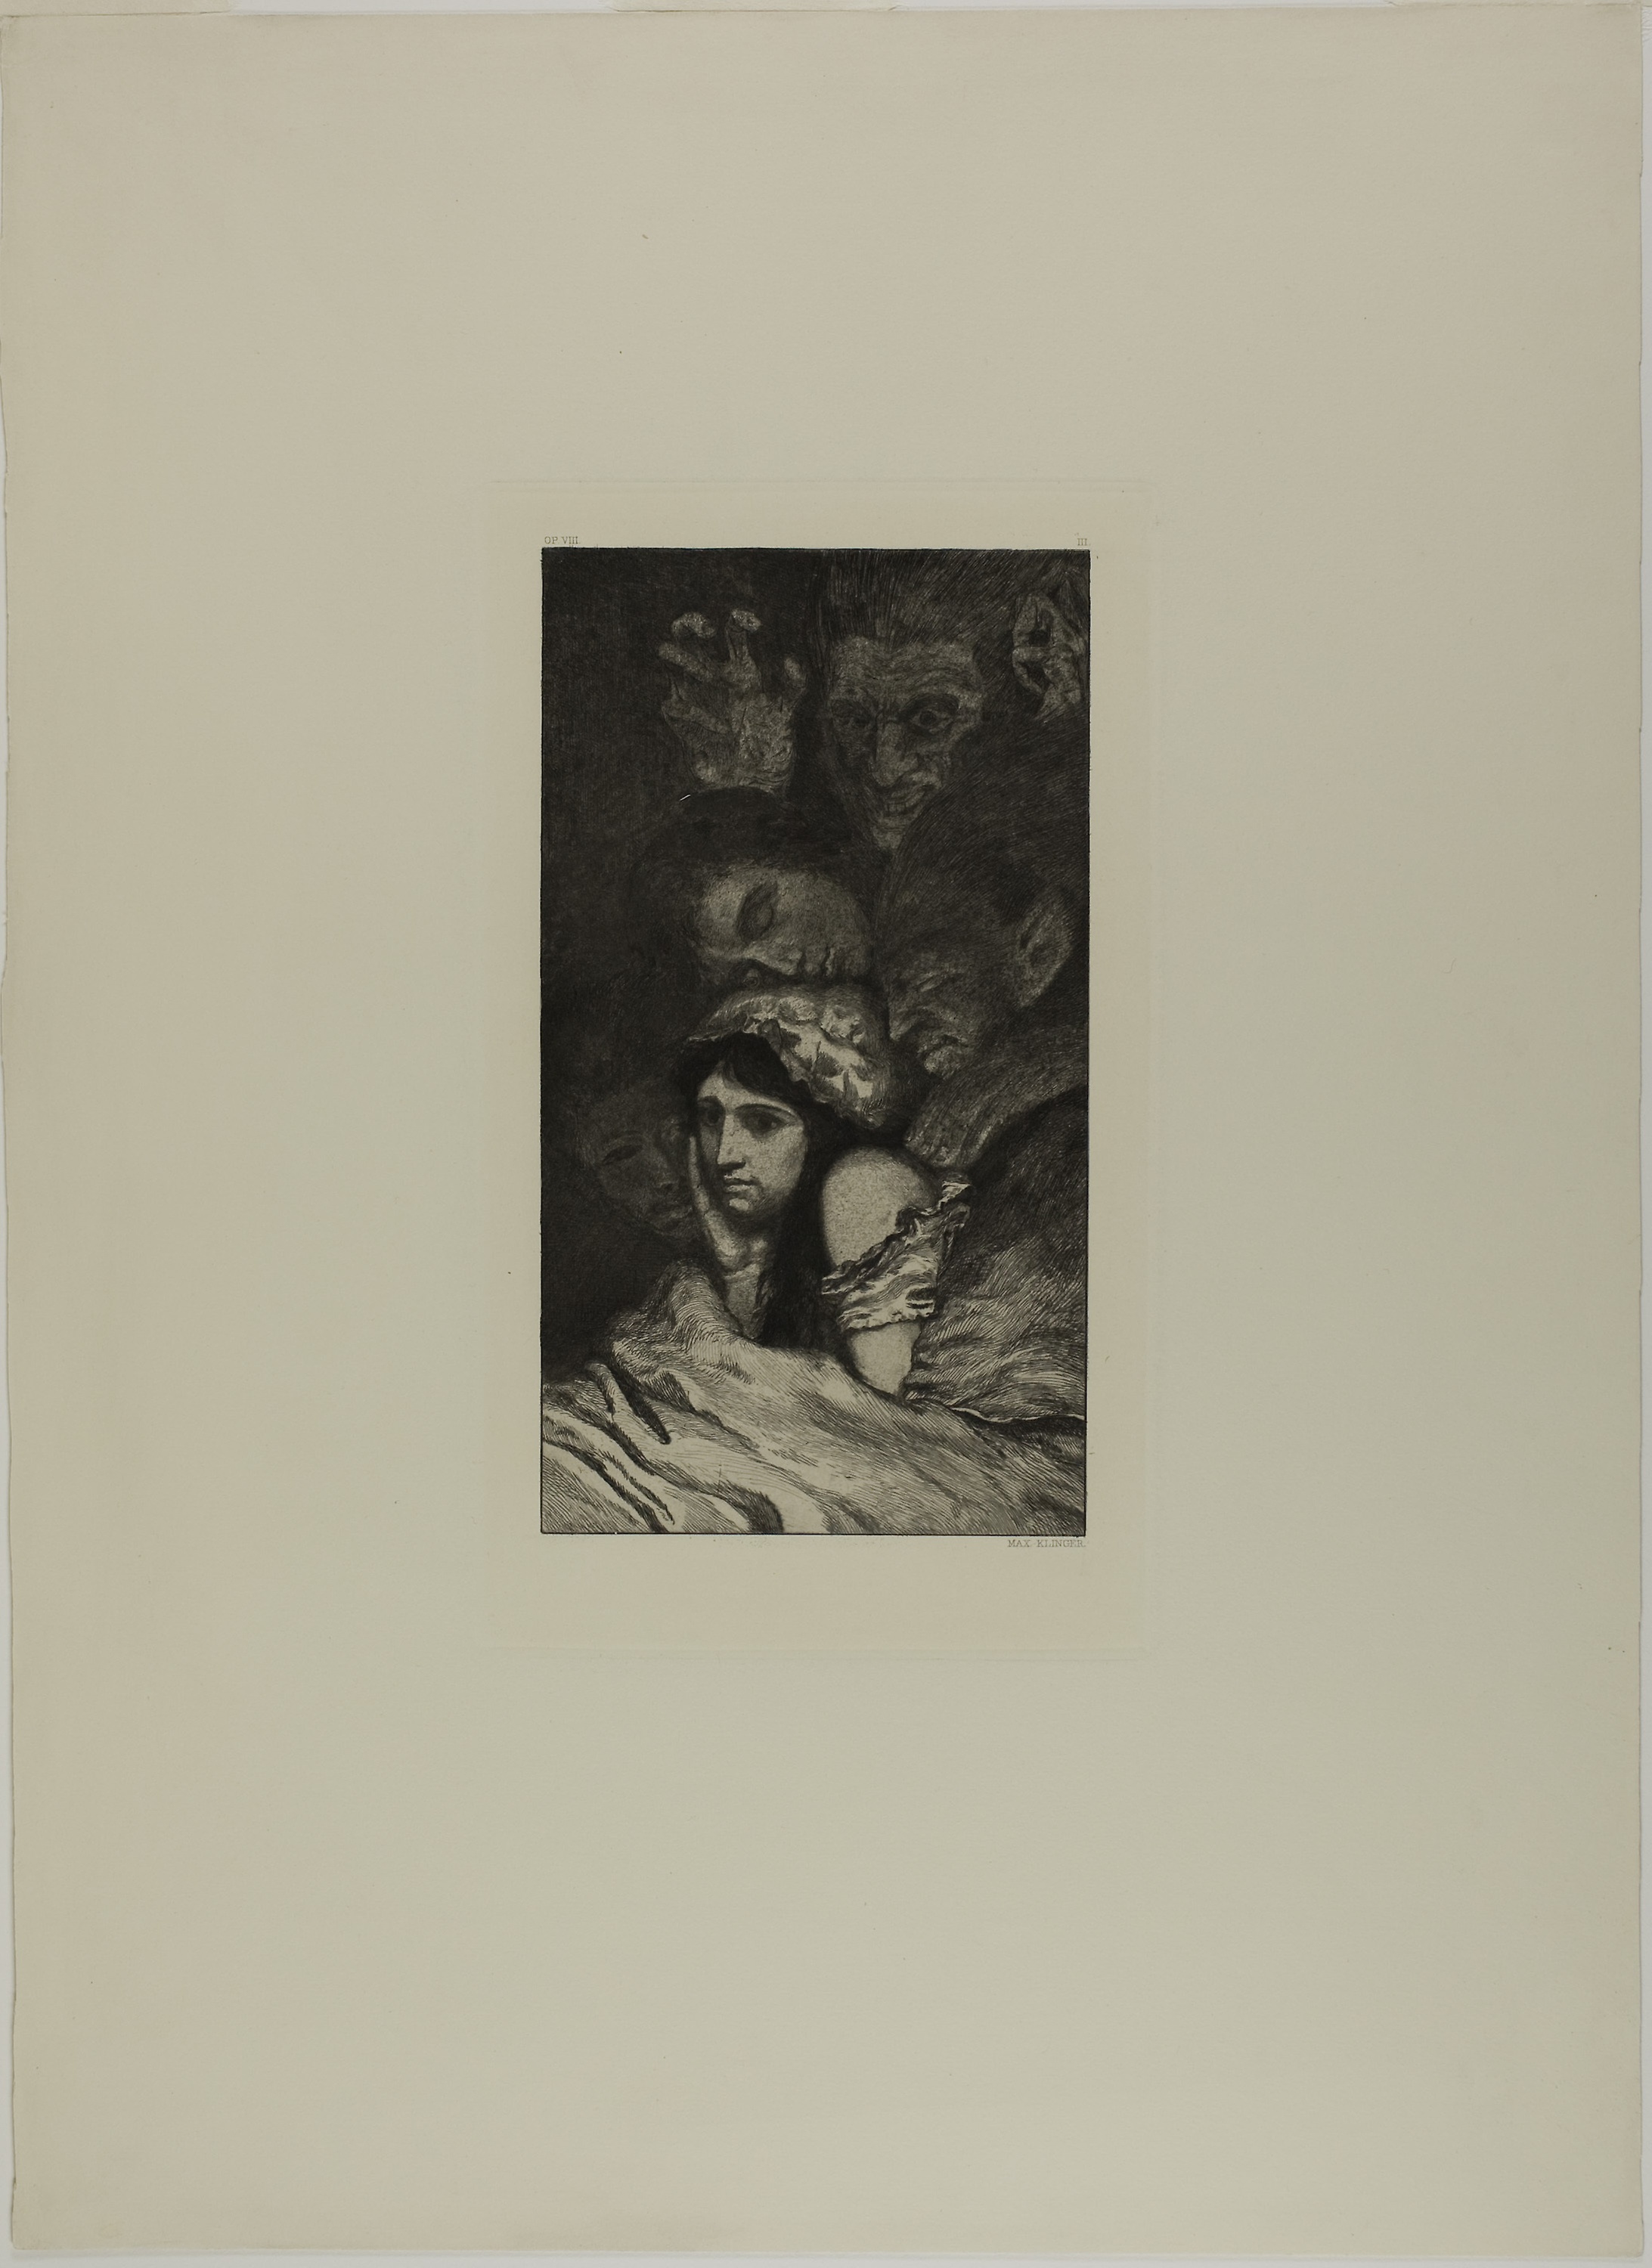
photograph, art, picture frame, modern art, art gallery, painting, artwork, visual arts, portrait, drawing